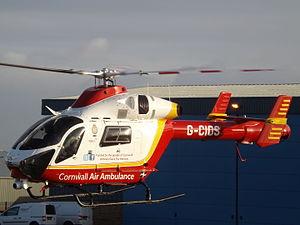
Au Royaume-Uni, les services médicaux aériens sont fournis par un ensemble d'organisations, exploitant des hélicoptères ou des aéronefs à voilure fixe pour faire face à des urgences médicales, et assurant le transport des patients vers, depuis ou entre des centres de soins. Ces ambulances aériennes remplissent à la fois les fonctions des services médicaux d'urgence et le transport des patients entre des centres spécialisés ou dans le cadre d'opérations de rapatriement.